Neuwied station

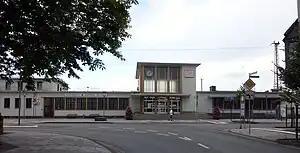

Neuwied station is, along with Engers station, a hub of public transport in the town of Neuwied in the German state of Rhineland-Palatinate and it is located in its west. The station is located on the East Rhine Railway and is the starting point of the Neuwied–Koblenz railway. In the station forecourt there is a bus station. The station is classified by Deutsche Bahn as a category 3 station.